Guajeo

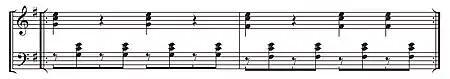
Generic chachachá piano guajeo (c. late 1940s)

Pello el Afrokán's mozambique was the first post‐revolution Cuban popular dance genre (1963). It was the first Cuban popular music to systematically use rumba clave as its guide pattern. Although the rhythm shares many characteristics with Sub-Saharan African music traditions, it does not have anything to do with music from the African nation of Mozambique. The Cuban mozambique features conga drums, bombos (bass drums), cowbells, and trombones. Pello's mozambique "María Caracoles" was recorded by Carlos Santana. In terms of density and the way it marks the clave, the "María Caracoles" guajeo is closer in style to a bass tumbao than to a typical piano guajeo.